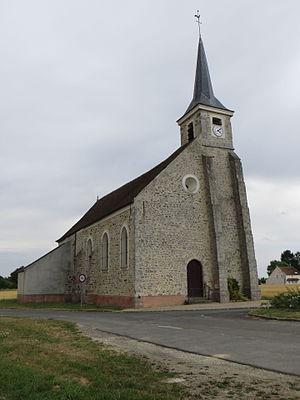
Église Saint Nicolas et Sainte Geneviève de Pézarches
Pézarches est une commune française située dans le département de Seine-et-Marne en région Île-de-France.